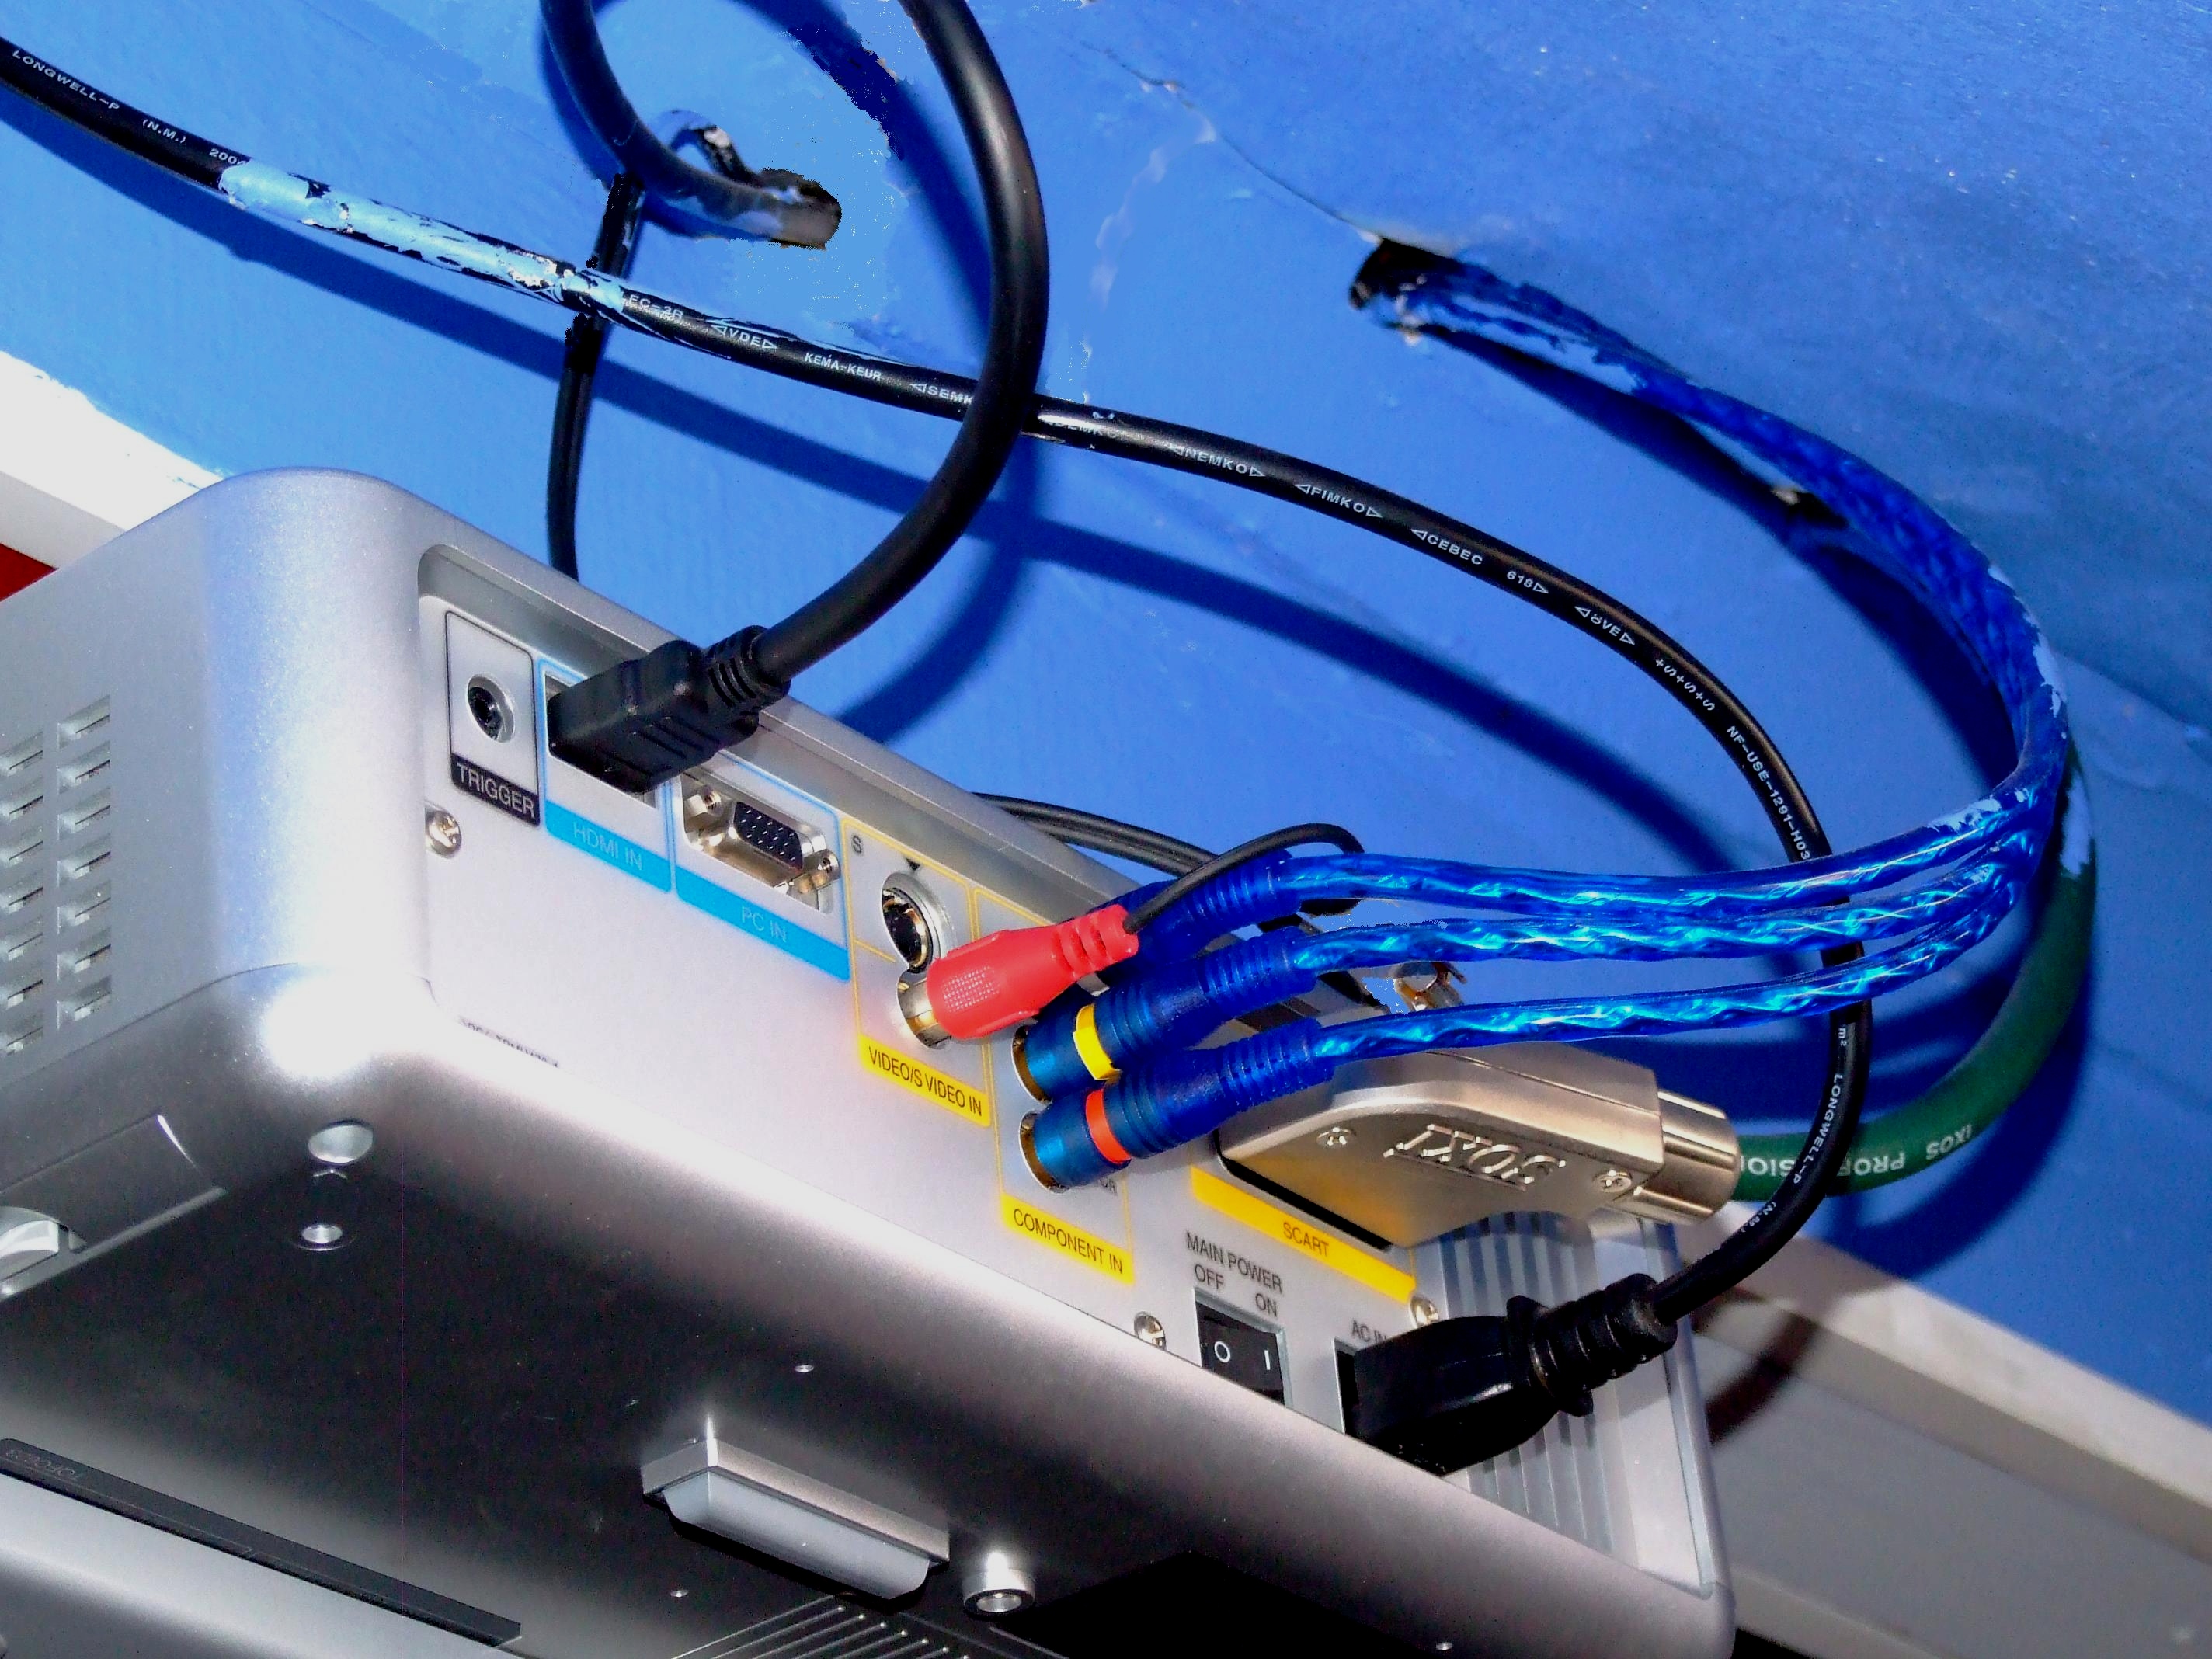
technology, home, vehicle, bumper, cinema, automotive exterior